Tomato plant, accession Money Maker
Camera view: vertical (180 deg); turntable rotation: 330 degrees
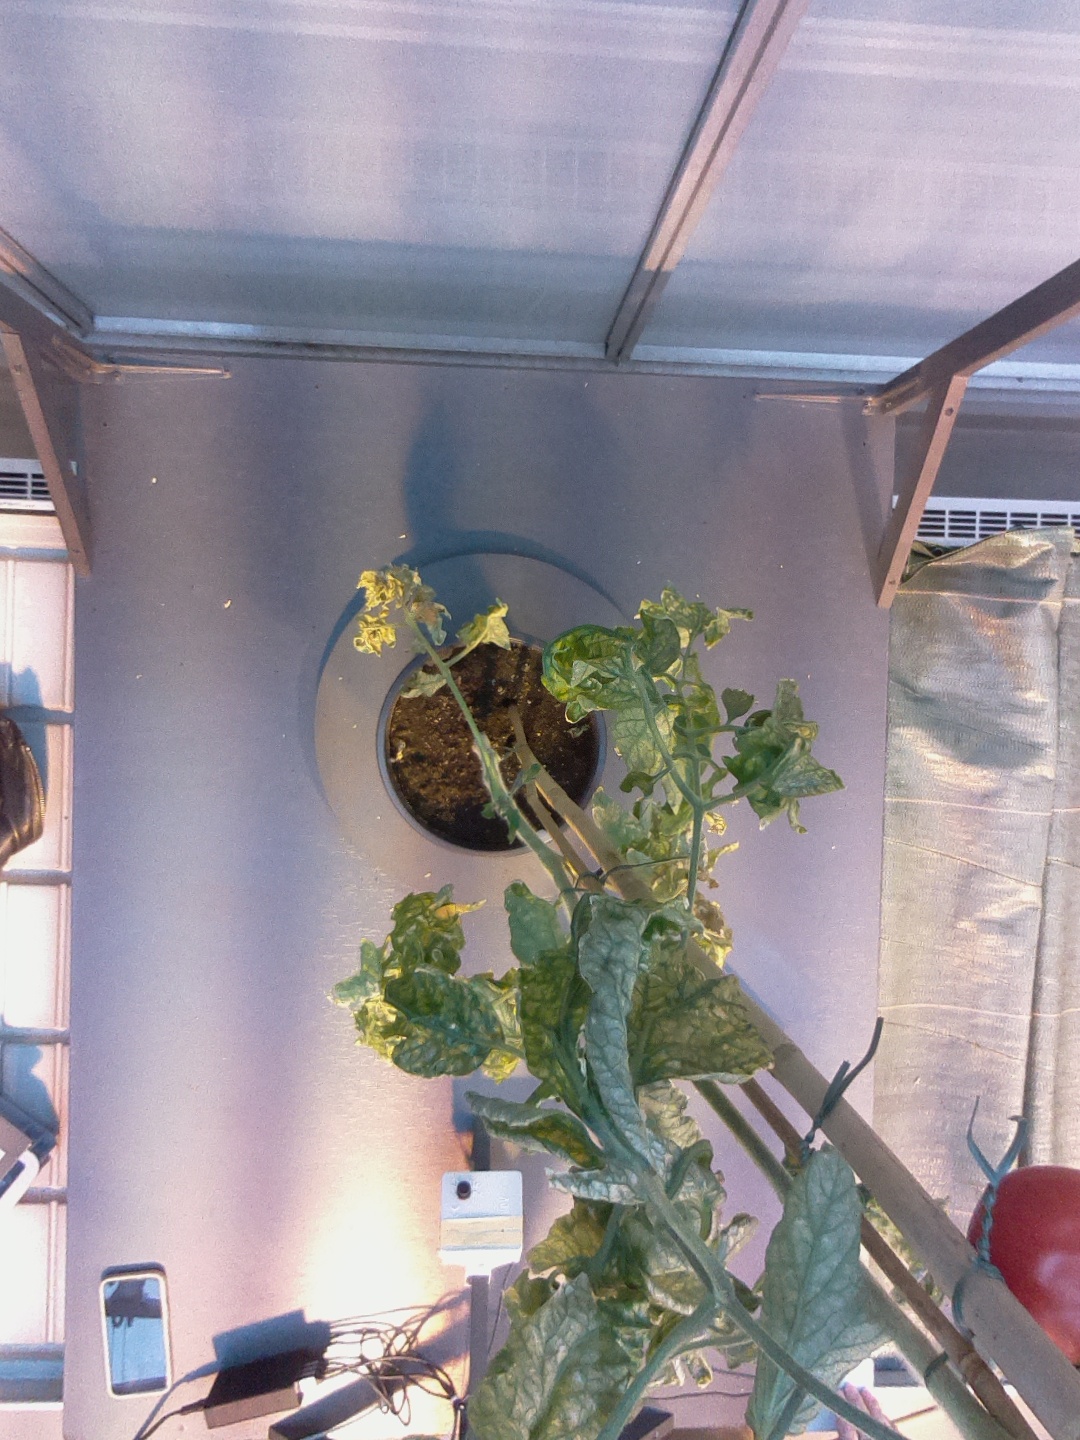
BBCH growth stage 80: fruits start showing typical ripe color (orange -> red)